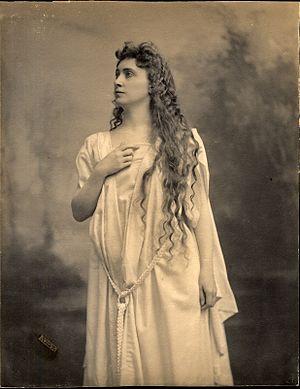
Marie Russak
Marie Barnard, connue aussi sous les noms de Marie Russak, Marie Barna et de Marie Hotchener est une chanteuse, architecte et théosophe américaine.